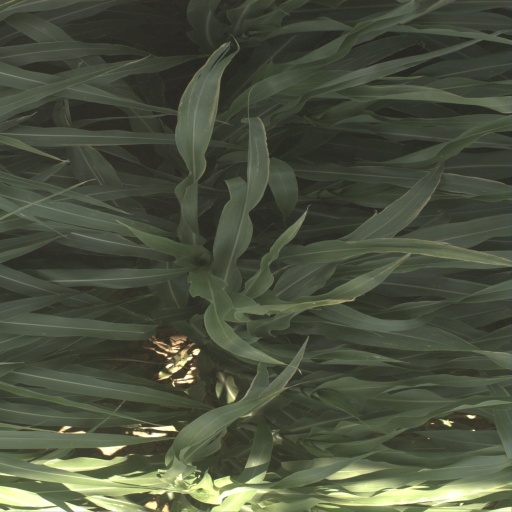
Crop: sorghum